Jorvorskie Lane

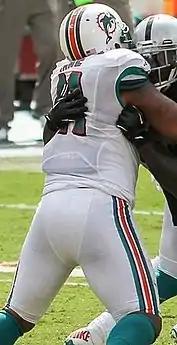
Lane in 2012

Lane signed a letter of intent to play for the West Texas Roughnecks of the Indoor Football League for the 2010 season. In 13 games, Lane compiled 326 all-purpose yards for 12 touchdowns.